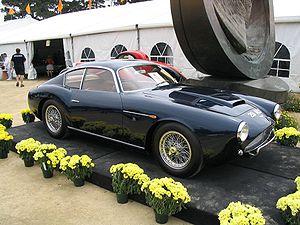
Ercole Spada est un designer automobile Italien. Ses créations les plus notables ont été faites dans les années 1960, pour la maison de design Zagato, où Ercole Spada était styliste en chef. Durant cette période, il réalise des voitures de sportives pour Aston Martin, Ferrari, Maserati, ainsi qu'Alfa Romeo, Abarth, Fiat et Lancia.